Iltis-class gunboat

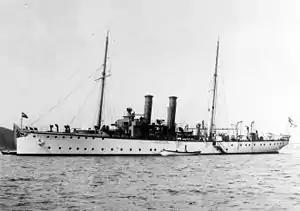
"Luchs" 1900

"Iltis"s propulsion system consisted of a pair of horizontal triple-expansion steam engines, each driving a single three-bladed screw propeller; the rest of the class received vertical triple-expansion engines. The engines were placed in a single engine room. Steam for the engines was supplied by four coal-fired Thornycroft boilers, with the exception of "Eber", which received four navy-type boilers. All ships had their boilers installed in a single boiler room. Exhaust was vented through two funnels located amidships. The first four ships carried a pair of electricity generators that produced at 67 Volts, while "Panther" and "Eber" had three generators that produced at 67 Volts and at 110 Volts, respectively.